The Frankenfood Myth

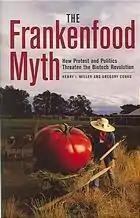

The Frankenfood Myth: How Protest and Politics Threaten the Biotech Revolution is a book written by Hoover Institution research fellow Henry I. Miller and political scientist Gregory Conko and published by Praeger Publishers published in 2004. In it Conko argues against over-regulation of genetically modified food and it features a foreword by Nobel Peace Prize-winner Norman Ernest Borlaug.